Lavanttal

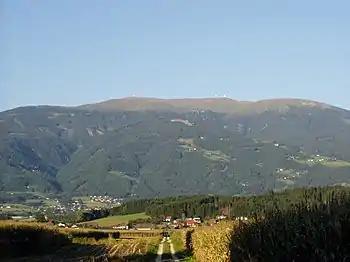
Koralpe

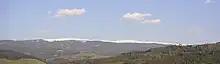
Saualpe

The Lavanttal ('Lavant Valley', , or ; Southern Bavarian: "Lovnthol") lies in the Lavanttal Alps in southern Austria in the eastern part of the state of Carinthia. It covers just under . Approximately 60,000 people live in the area.